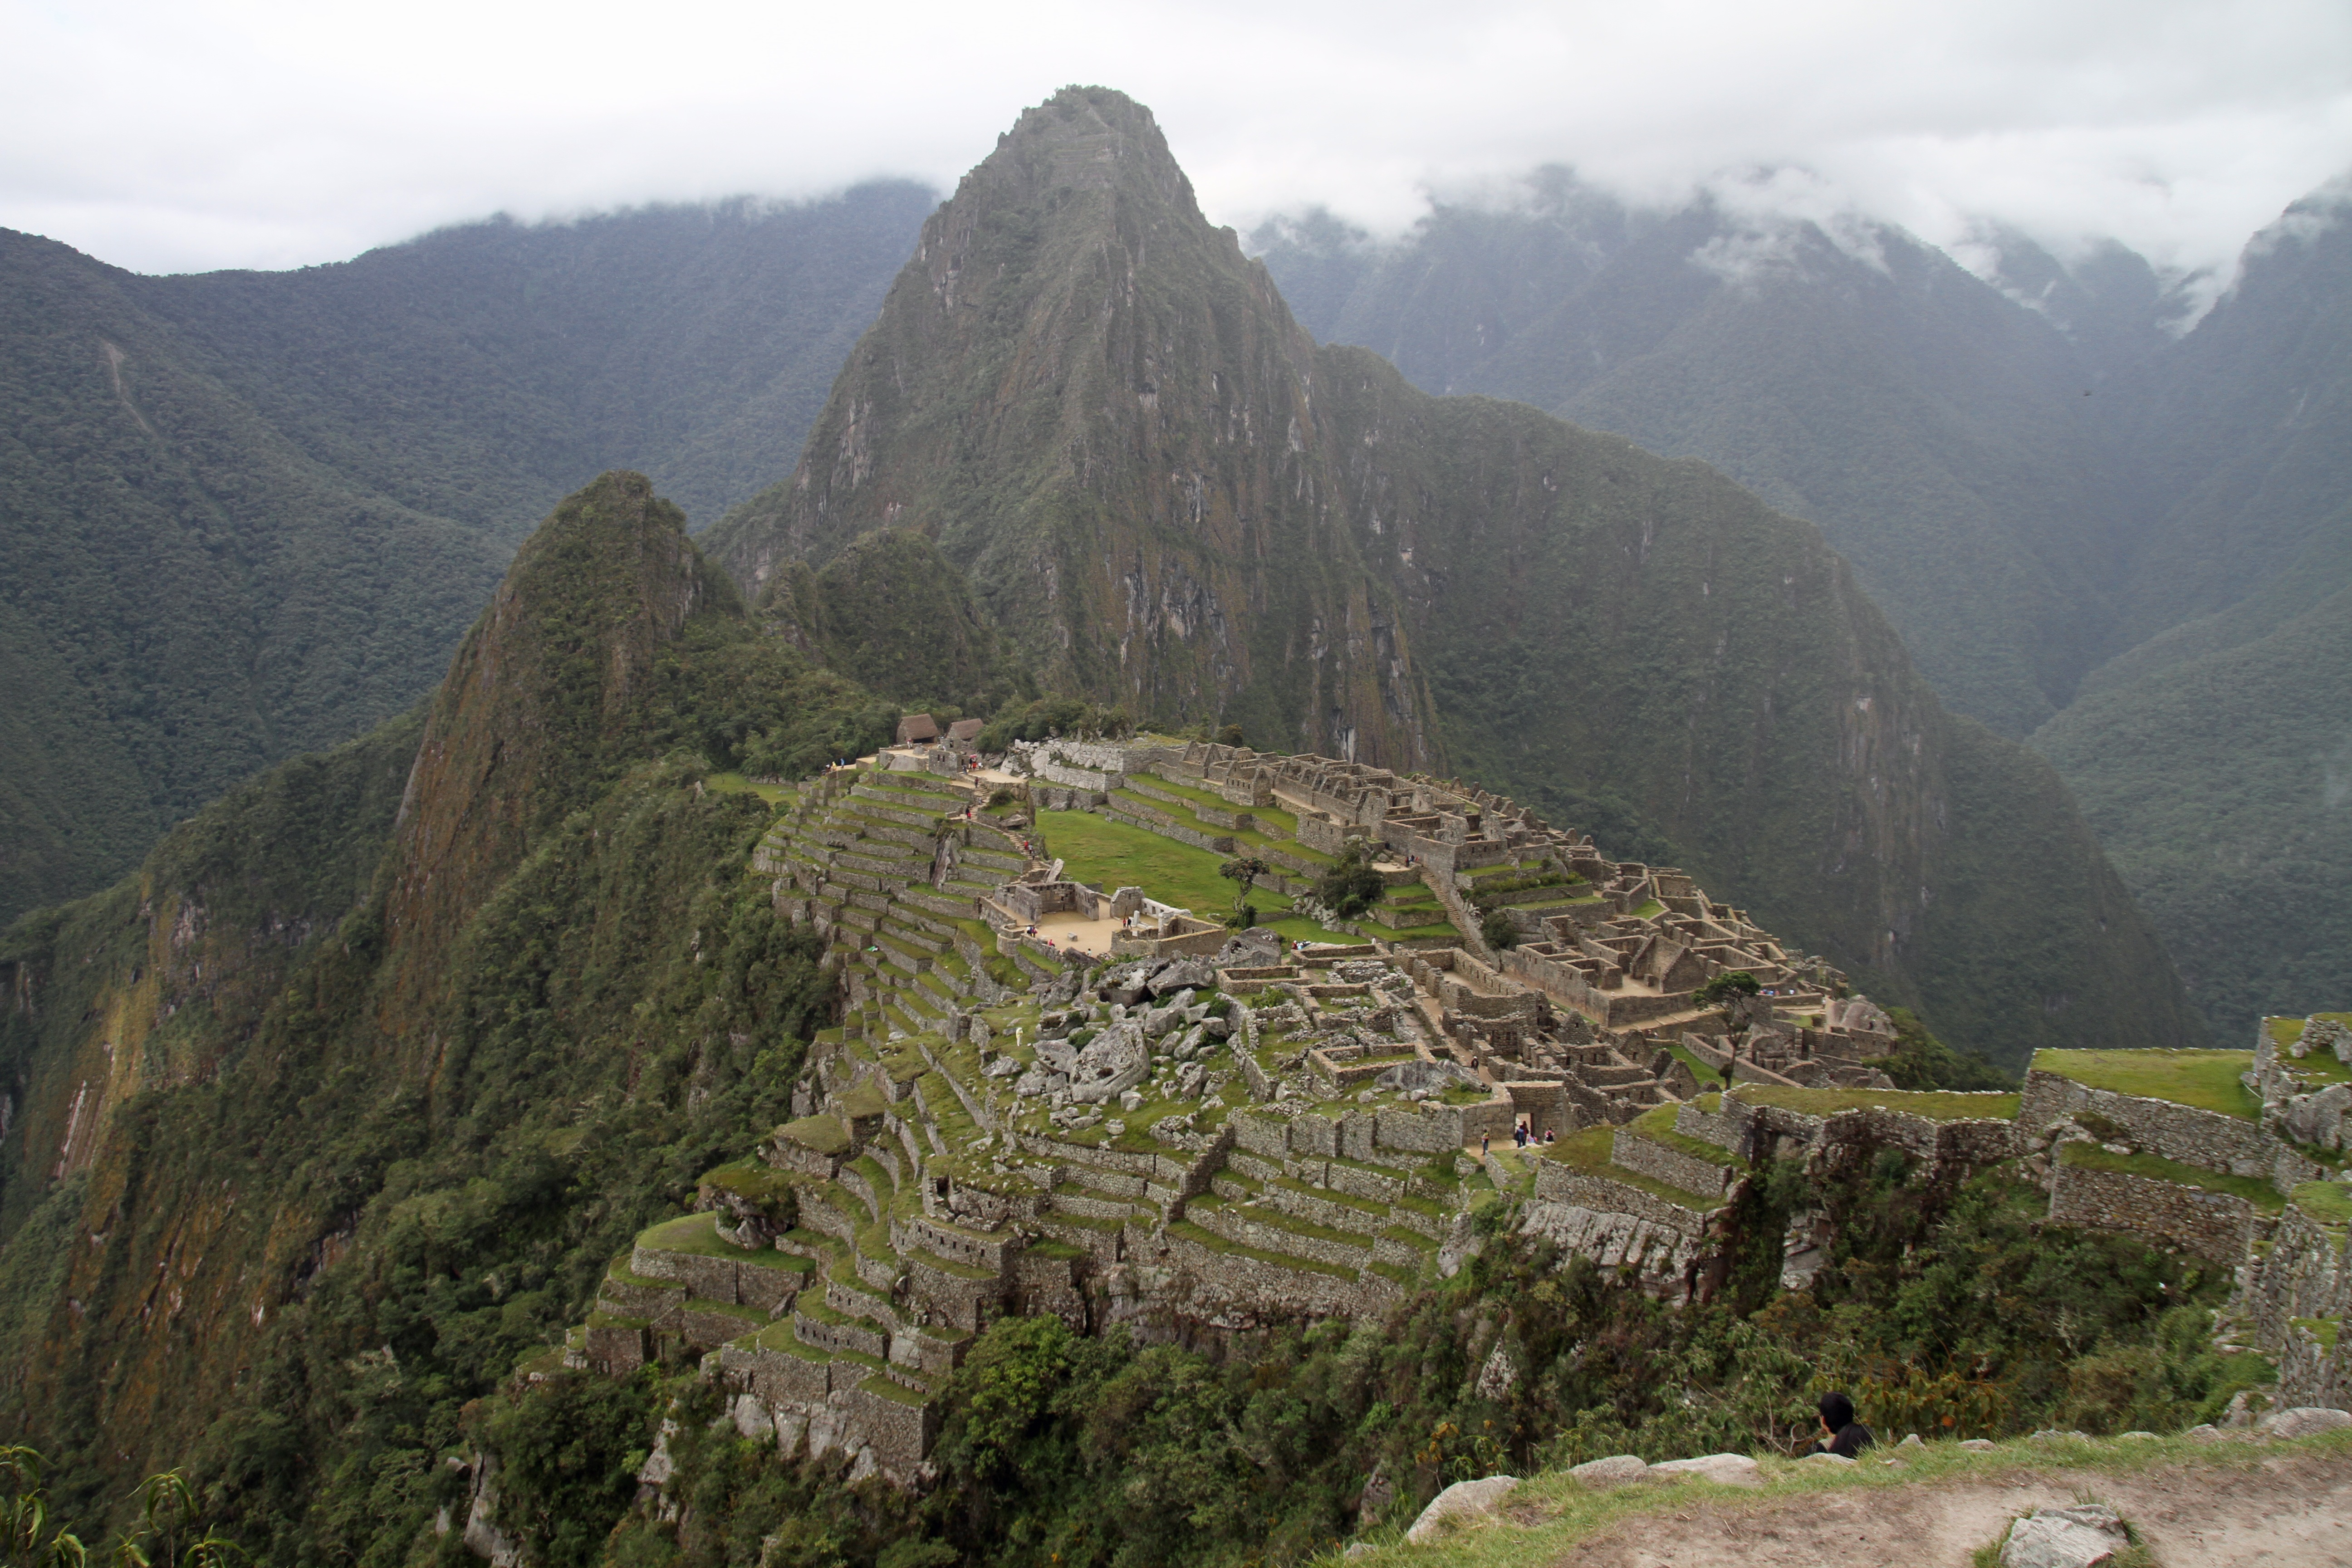
landscape, walking, mountain, trail, hill, adventure, city, valley, mountain range, tourist, america, ancient, landmark, historic, tourism, highland, terrain, ridge, machu picchu, peru, south, terrace, inca, alps, civilization, latin, plateau, wonder, fell, site, andes, peruvian, landform, mountain pass, hill station, cusco, cuzco, geographical feature, mountainous landforms